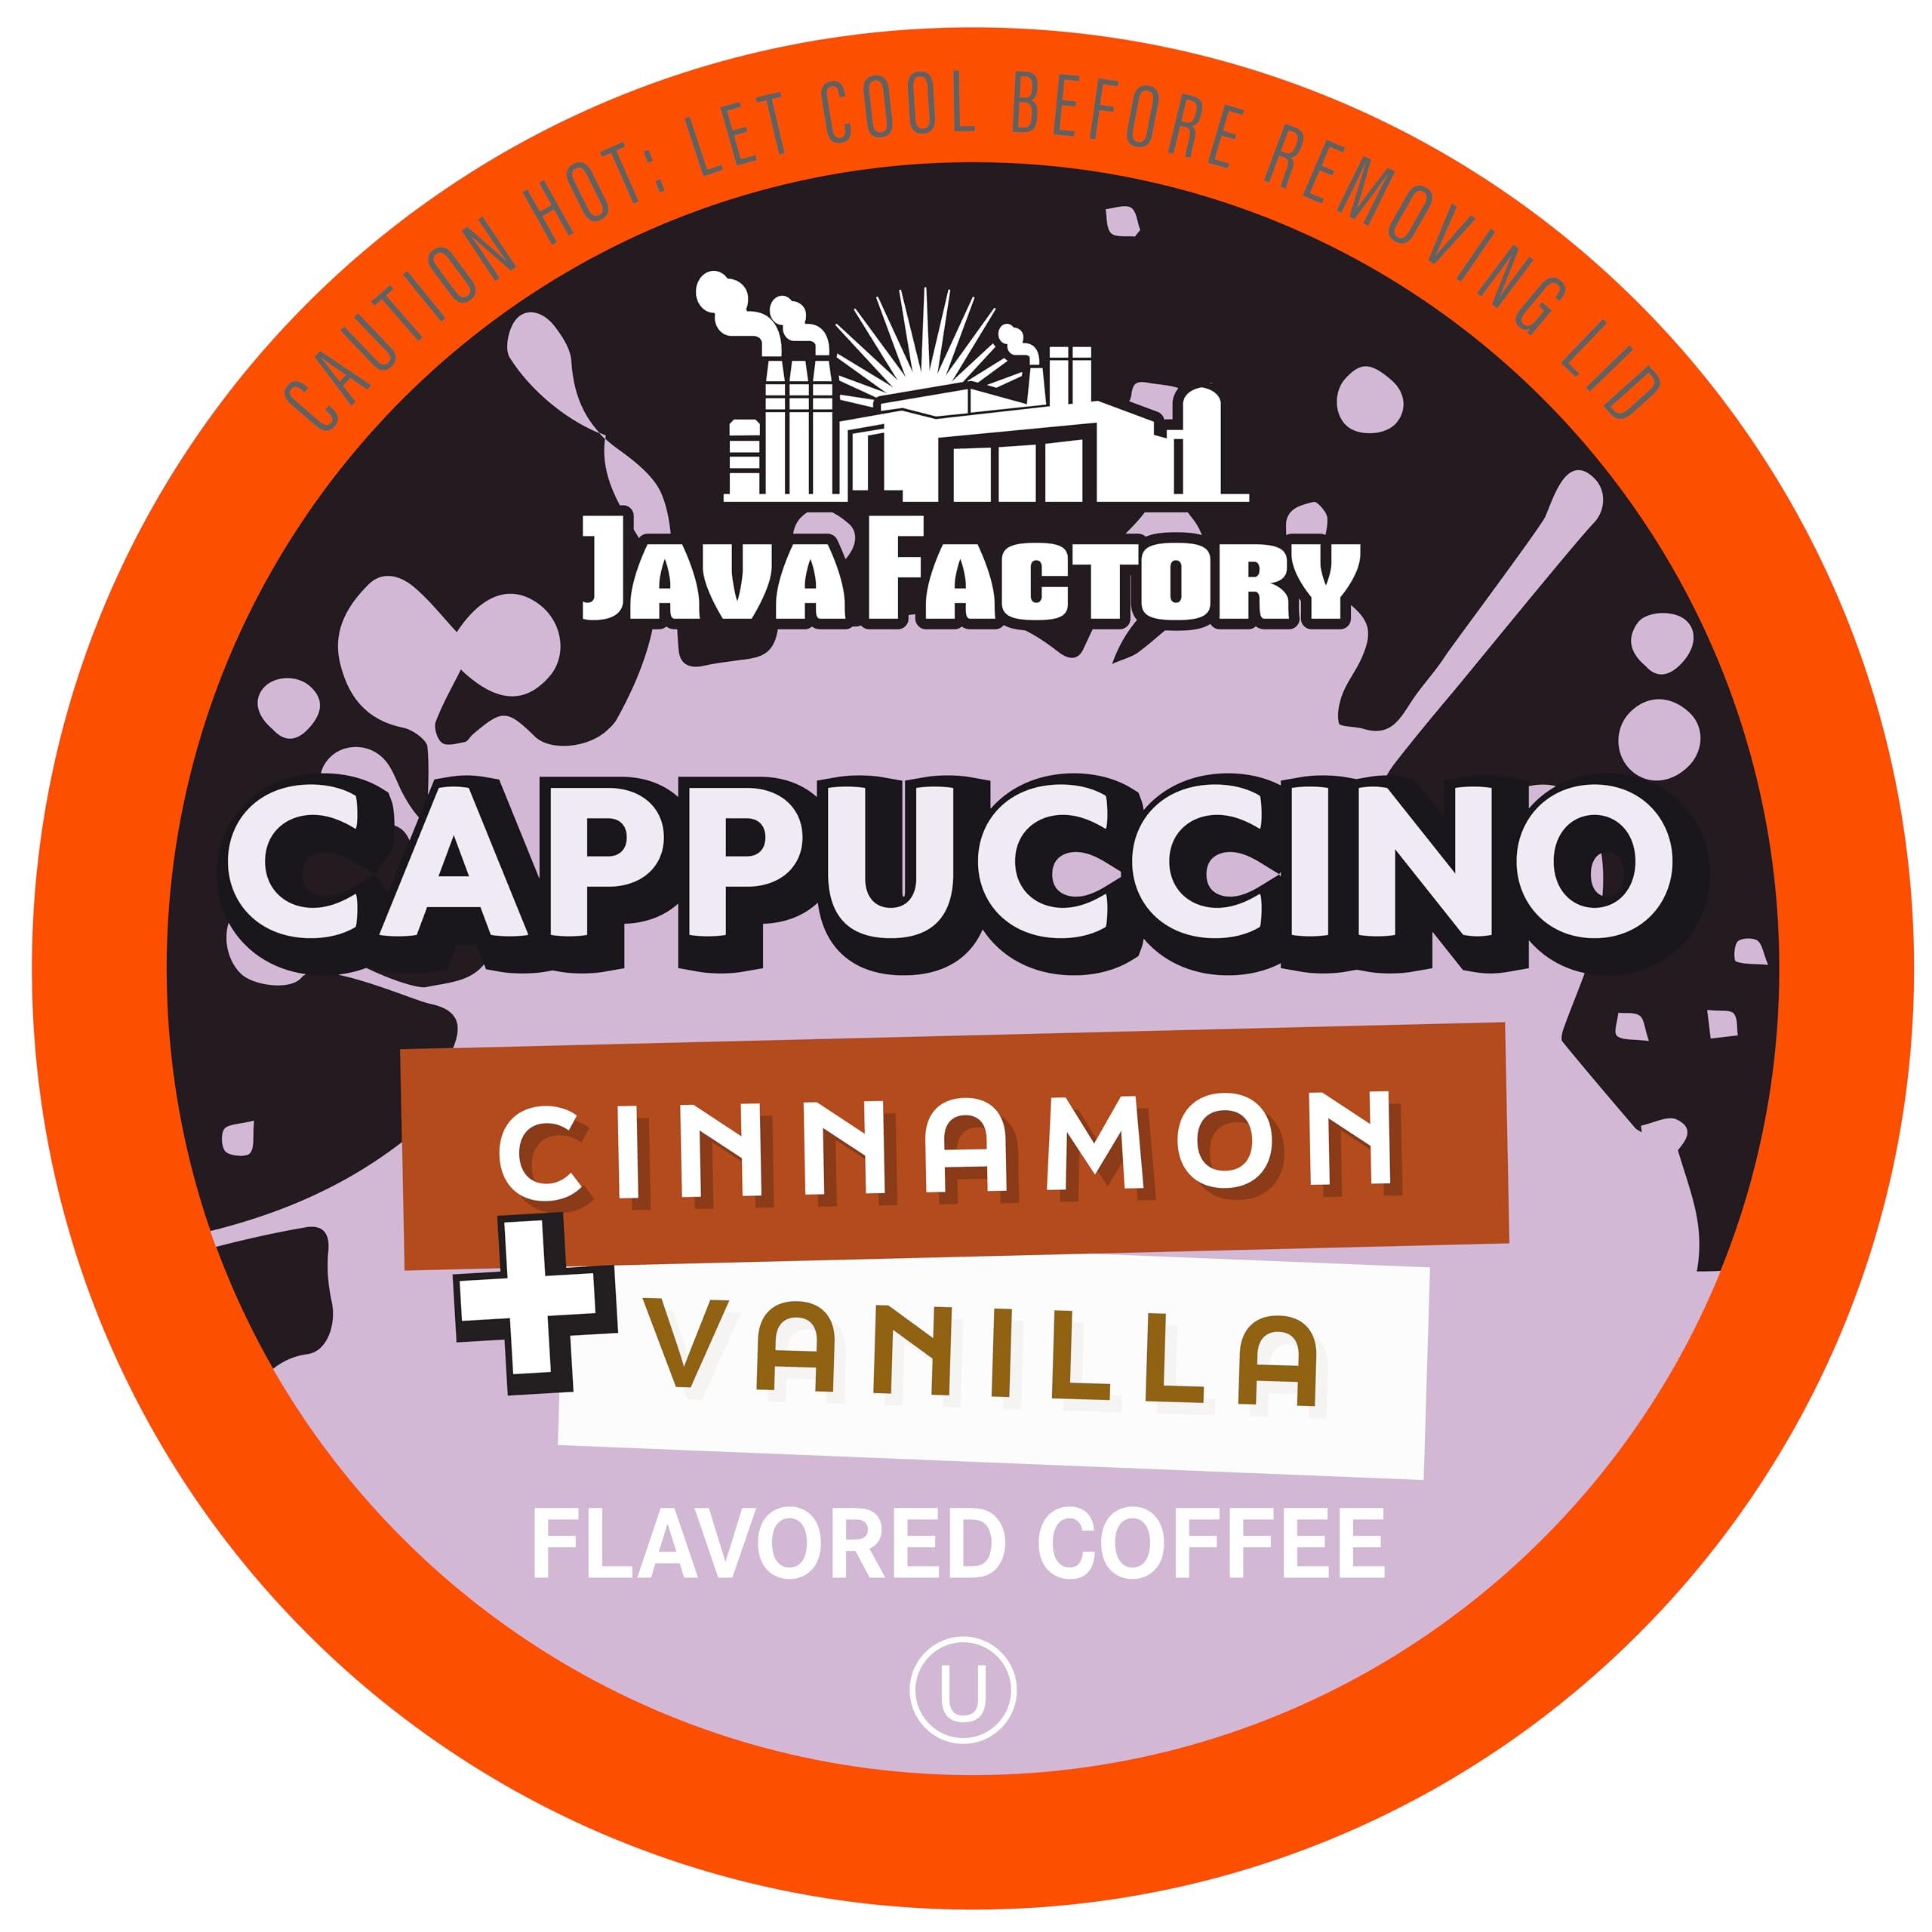
Item Name: Java Factory Coffee Pods Vanilla Cream and Cinnamon Flavored Coffee for Keurig K Cup Brewers, Cappuccino, 40 Count
Bullet Point 1: Creamy and delightful, this flavored coffee blends the smooth taste of vanilla with a dusting of cinnamon. Perfect as an after dinner treat or an enjoyable way to ease into any day.
Bullet Point 2: Java Factory Coffee pods are 2.0 Keurig K-Cup Brewer Compatible.
Bullet Point 3: Compatible with Keurig K-Cup Brewers: For convenience and ease of use.
Bullet Point 4: 40 Count Pack: Enjoy ample supply with each box containing 40 coffee pods, perfect for daily indulgence.
Bullet Point 5: Java Factory: Manufacturing one great coffee, one cup at a time.
Value: 40.0
Unit: Count

Price: 22.94